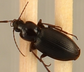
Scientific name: Calathus advena
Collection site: Niwot Ridge Mountain Research Station Site (NIWO), plot NIWO_007